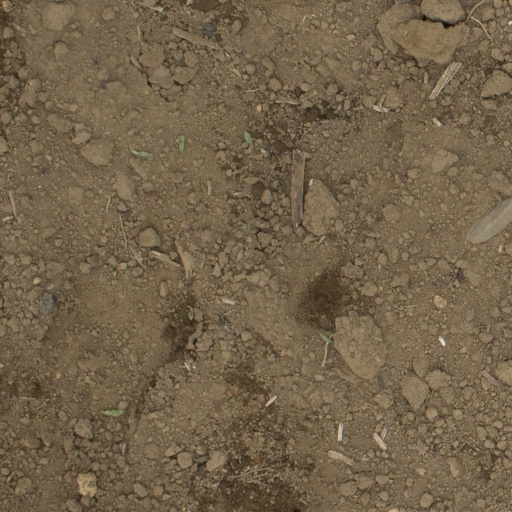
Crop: Jerusalem artichoke